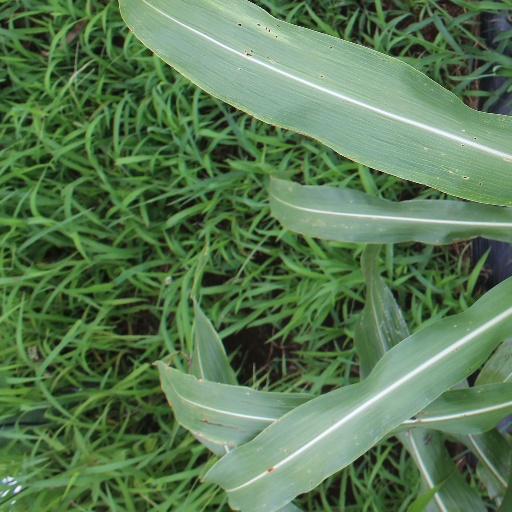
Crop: sorghum